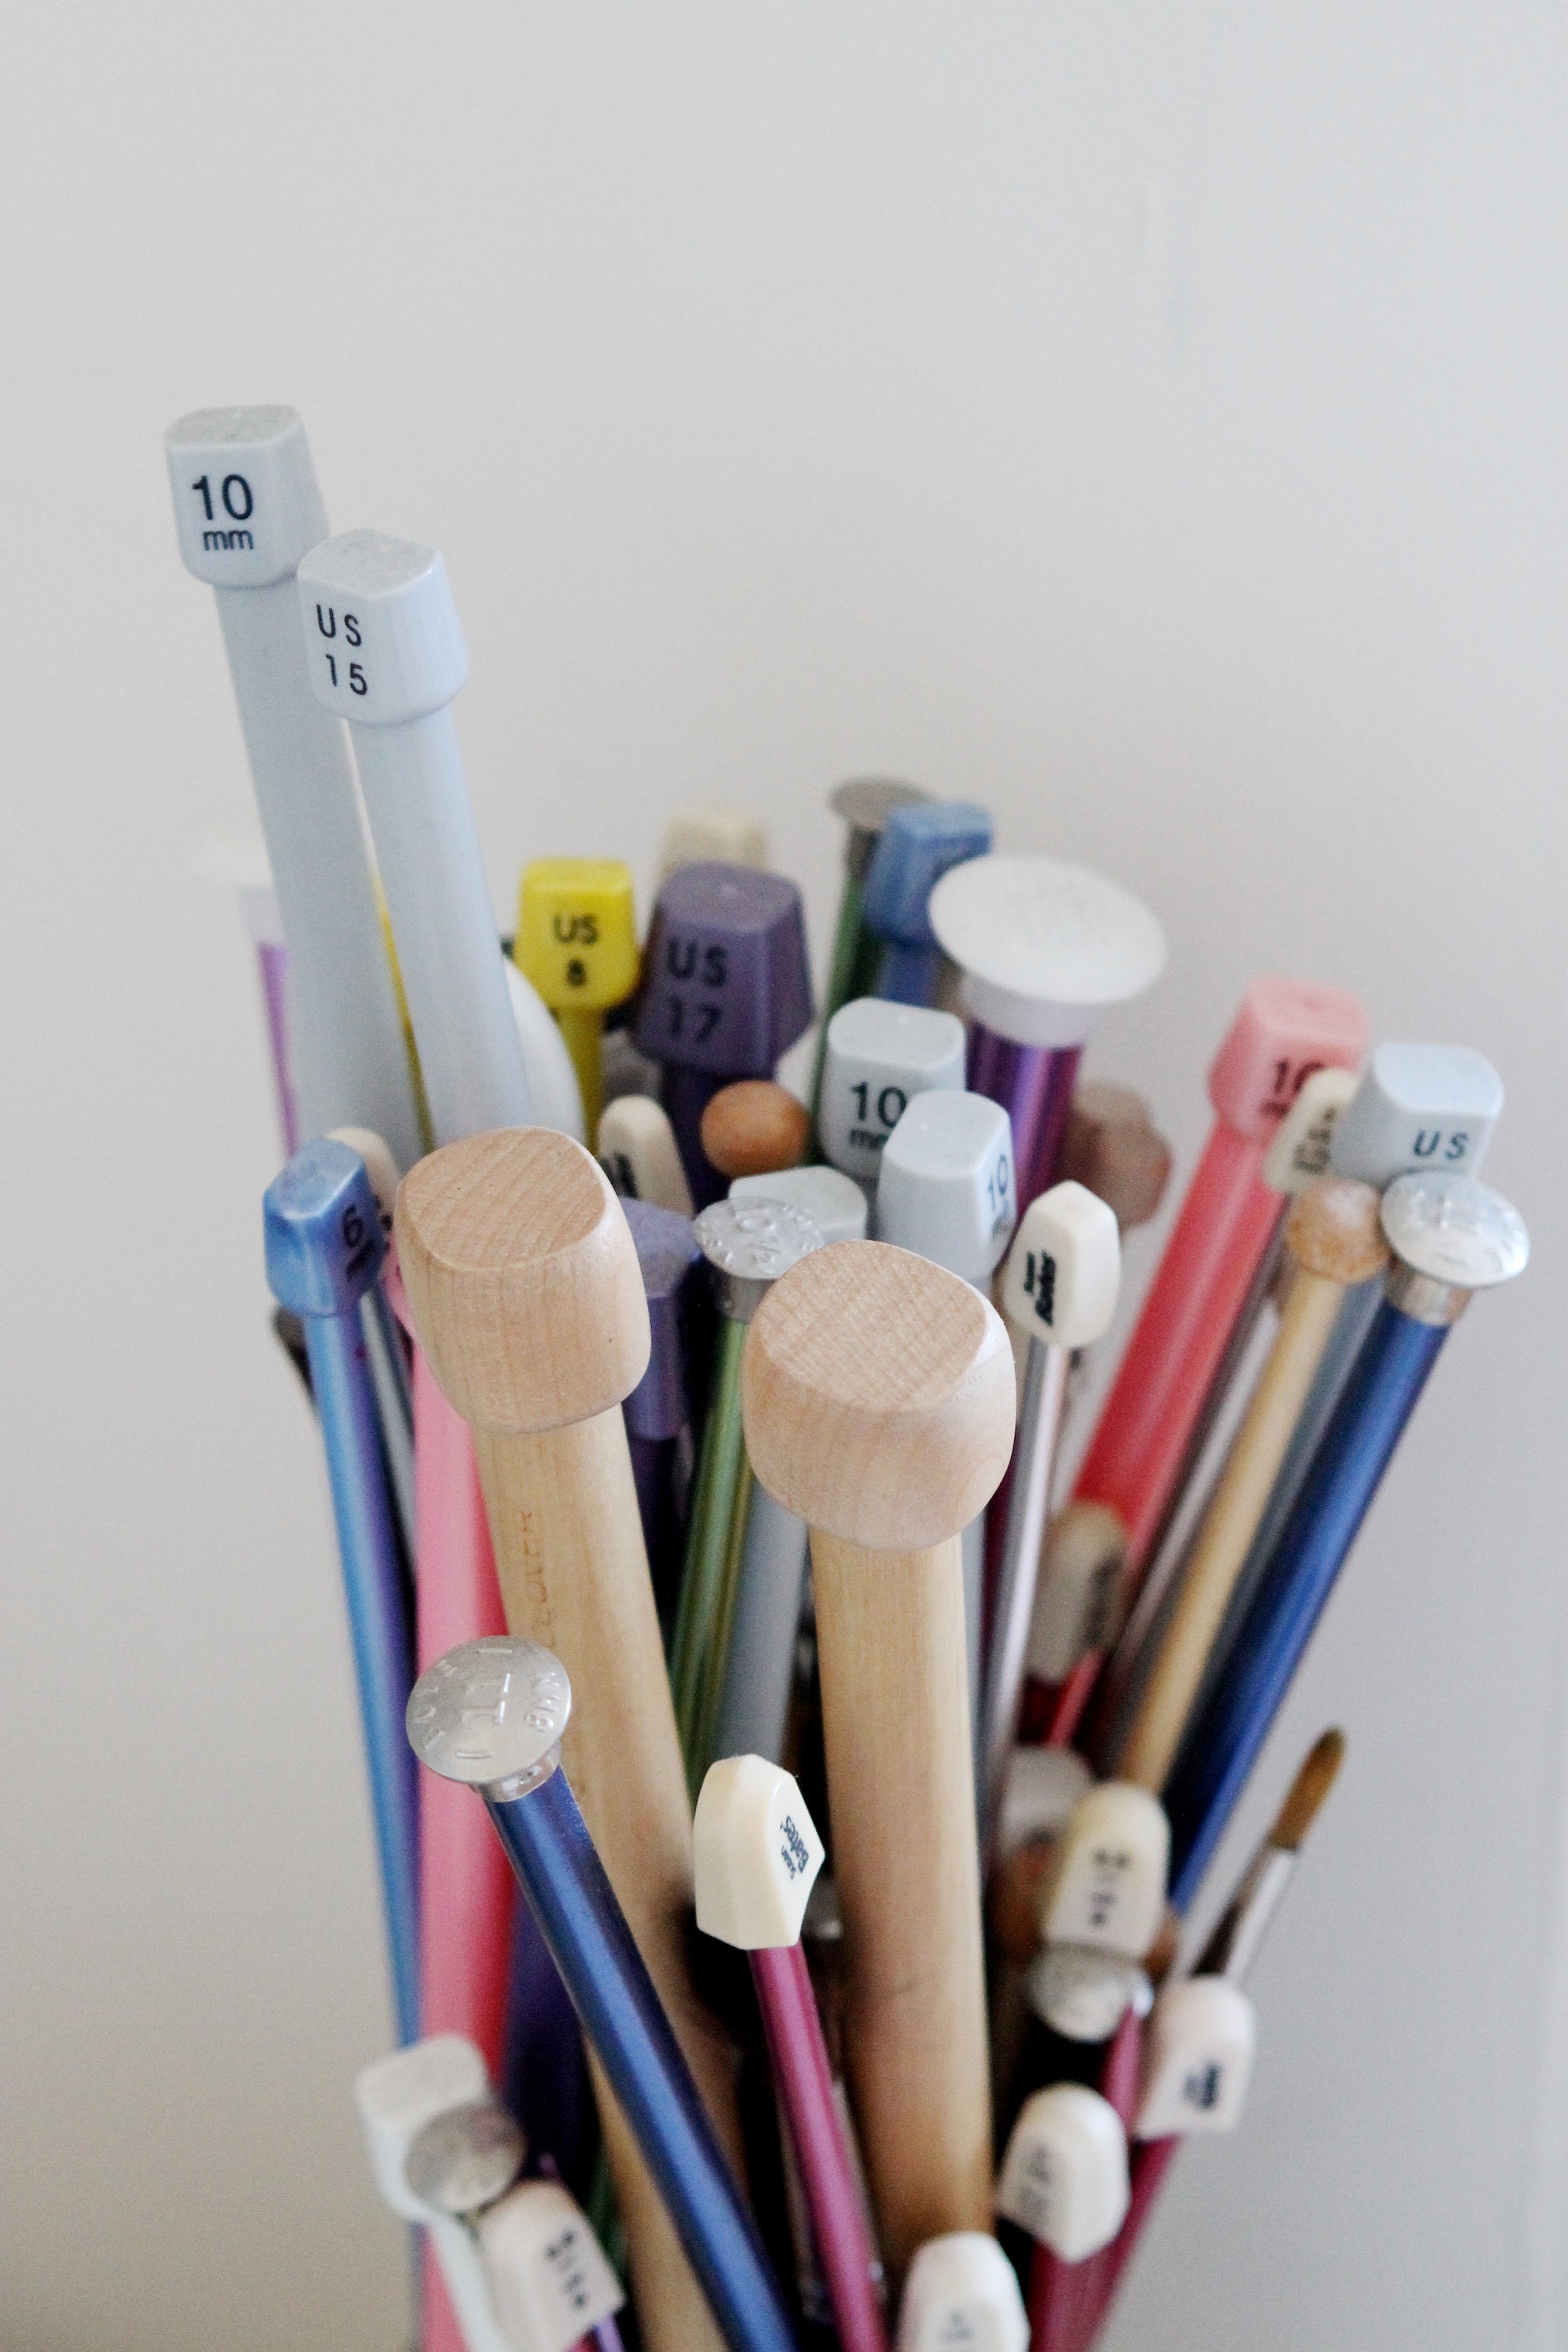
pencil, creative, wood, brush, metal, craft, knit, toy, crafting, product, knitting, art, tools, handmade, diy, tooth, hobby, knitting needles